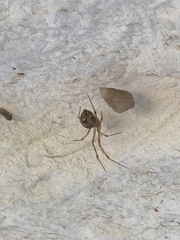
Species: Parasteatoda_tepidariorum